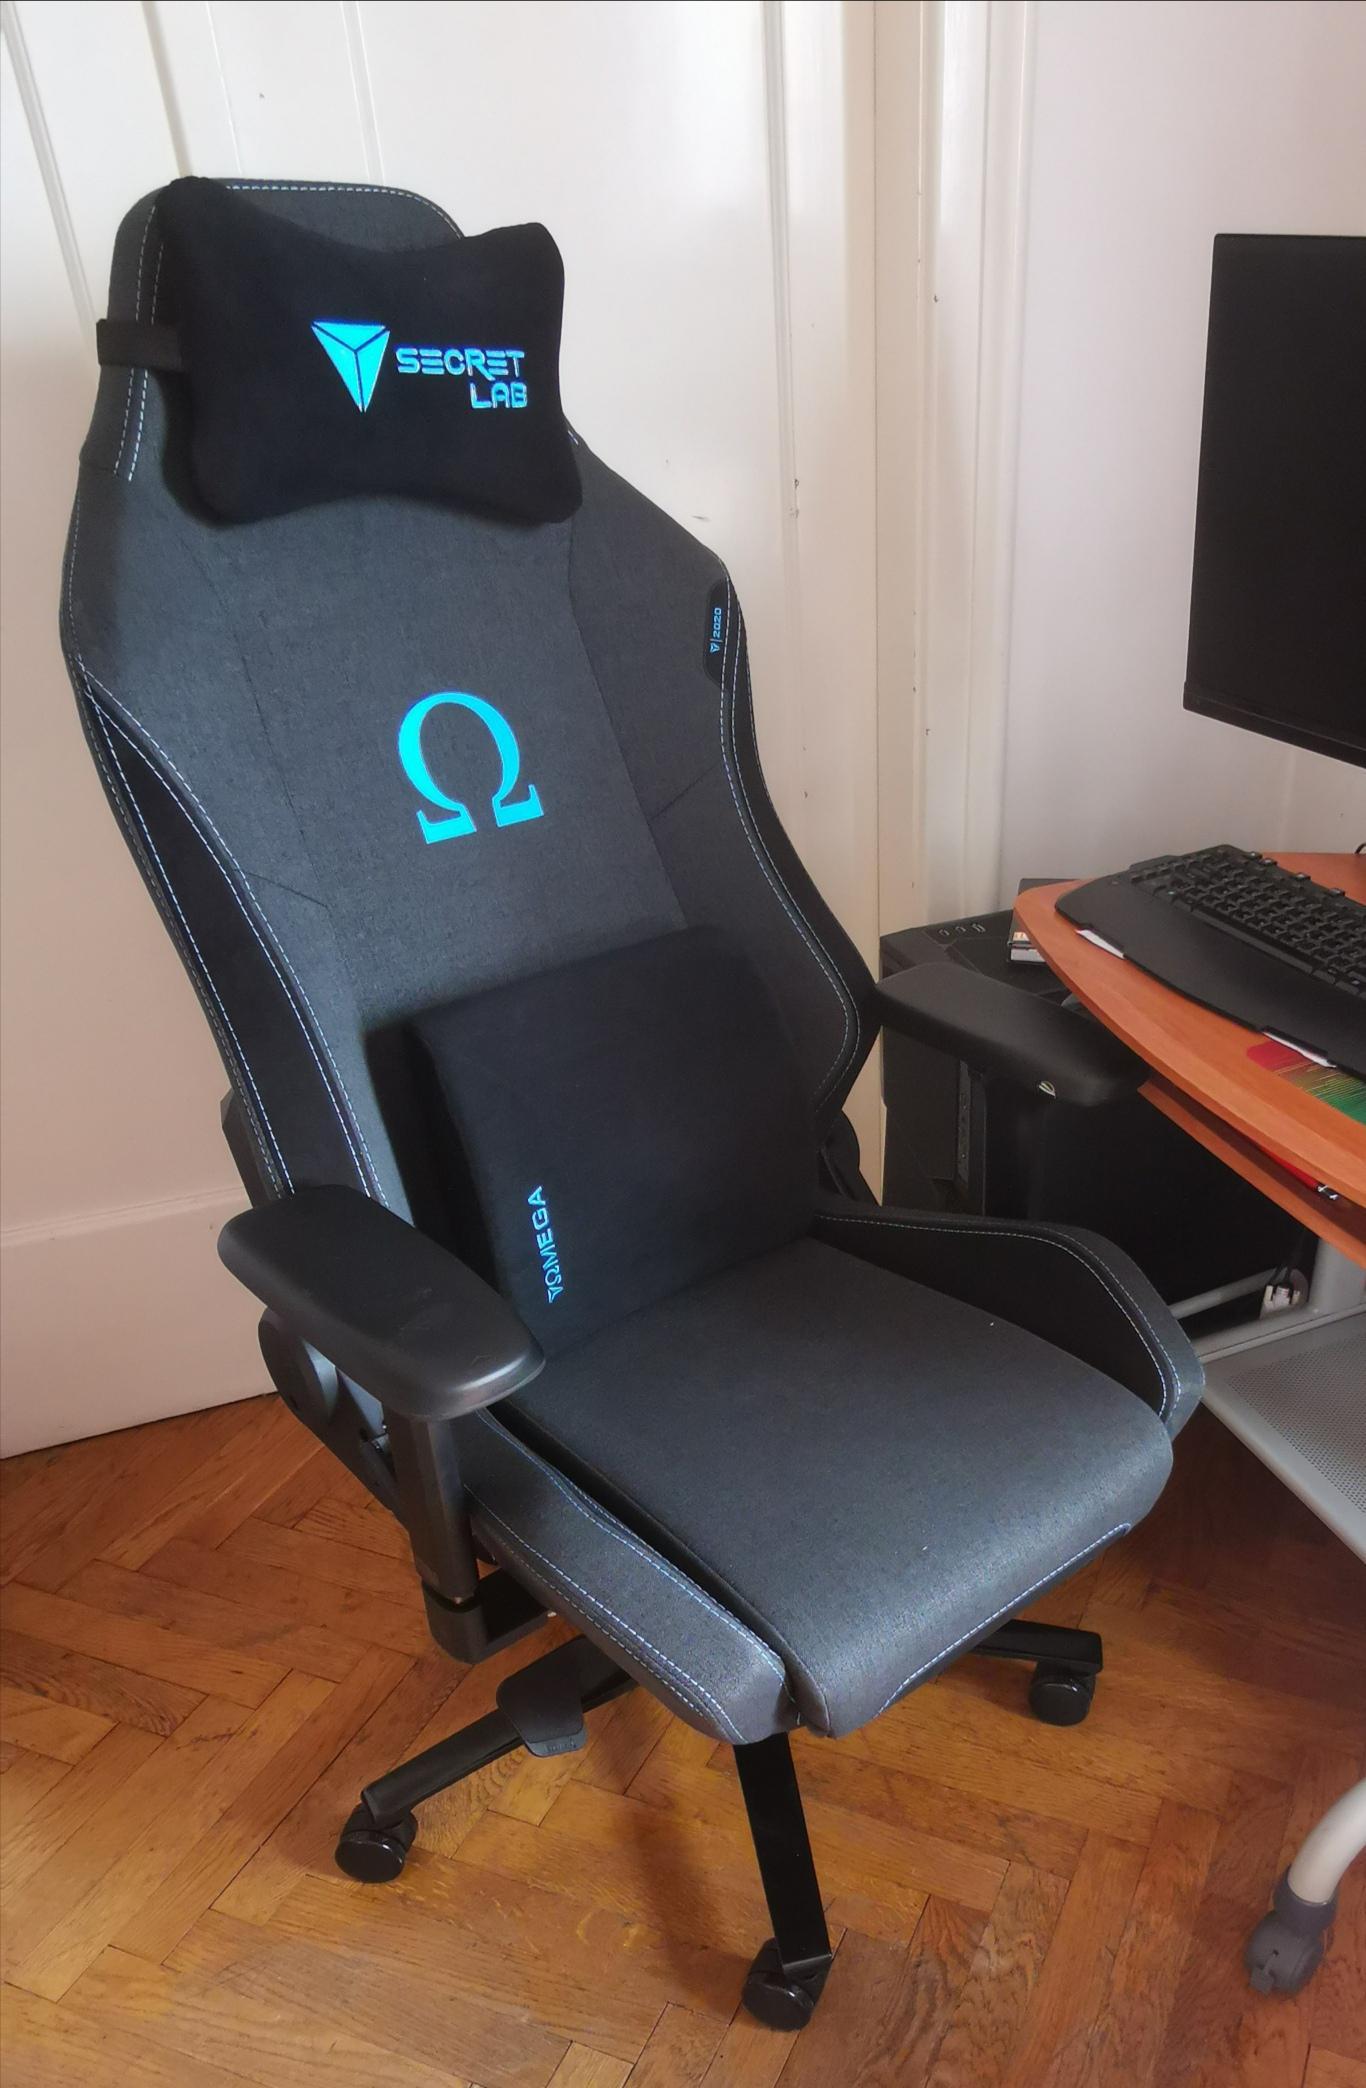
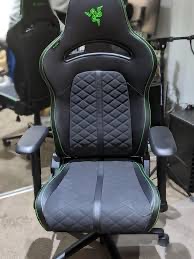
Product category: items_chair
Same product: no